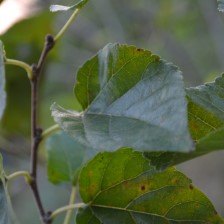
Variety: Kamphaengsaeng42